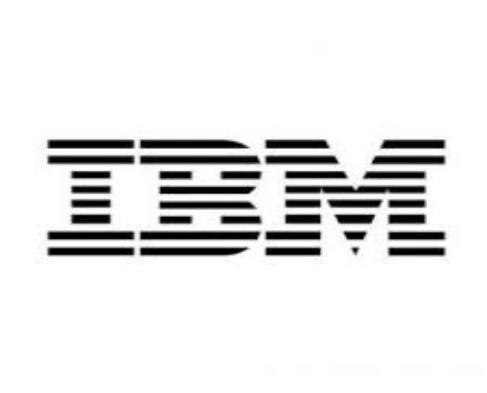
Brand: IBM
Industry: Electronic